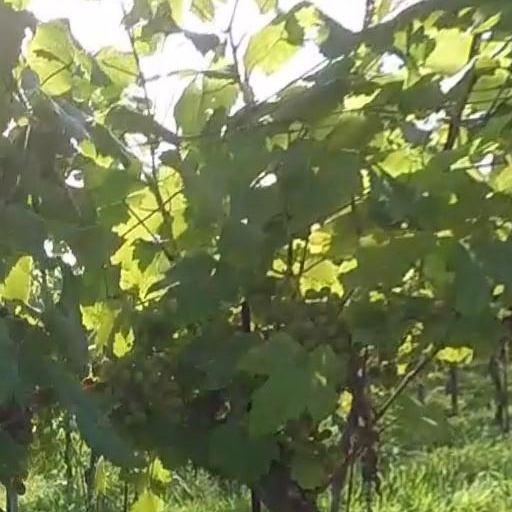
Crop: grape